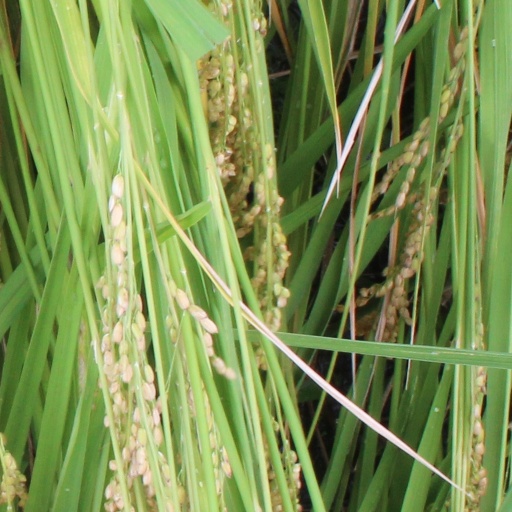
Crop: rice